Bikram Yoga

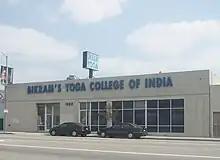
Bikram's Yoga College of India on La Cienega Boulevard in Los Angeles, California

Choudhury was extremely charismatic and persuasive, and this contributed to his success according to principal Bikram teacher Emmy Cleaves. He also had a philosophy of making pupils work through pain, and a "highly entertaining in-class patter," being happy to tell pupils "I am a butcher and I try to kill you ... but don't worry, yoga is the best death." By 1984, classes were priced at $20 (about $50 in 2019 terms). That year, sports journalist Jack McCallum watched a class respond to Choudhury's verbal abuse "like eager cadets." Practice was so intense that it demanded "an entire identity" based on commitment to hard work, a regular yoga schedule, and verbal castigation. In short, "a complete religion of bodily purification" rewarded by "a feeling of pure energy." The franchise grew rapidly and spread to other countries. By 2006, there were 1,650 Bikram Yoga studios around the world. The franchise then declined somewhat, and by 2012, there were 330 studios in the United States and 600 worldwide. In Africa, there were studios in Morocco and South Africa; in America, Argentina, Brazil, Chile, Colombia, Mexico, 39 U.S. states, and Canada; in Asia, China, India, Indonesia, Israel, Japan, Malaysia, Philippines, Singapore, South Korea, Thailand, and the UAE; in Europe, Austria, Belgium, Czech Republic, Denmark, Finland, France, Germany, Hungary, Ireland, Italy, Latvia, Netherlands, Norway, Russia, Spain, Sweden, Turkey, and the United Kingdom; and Australia and New Zealand.